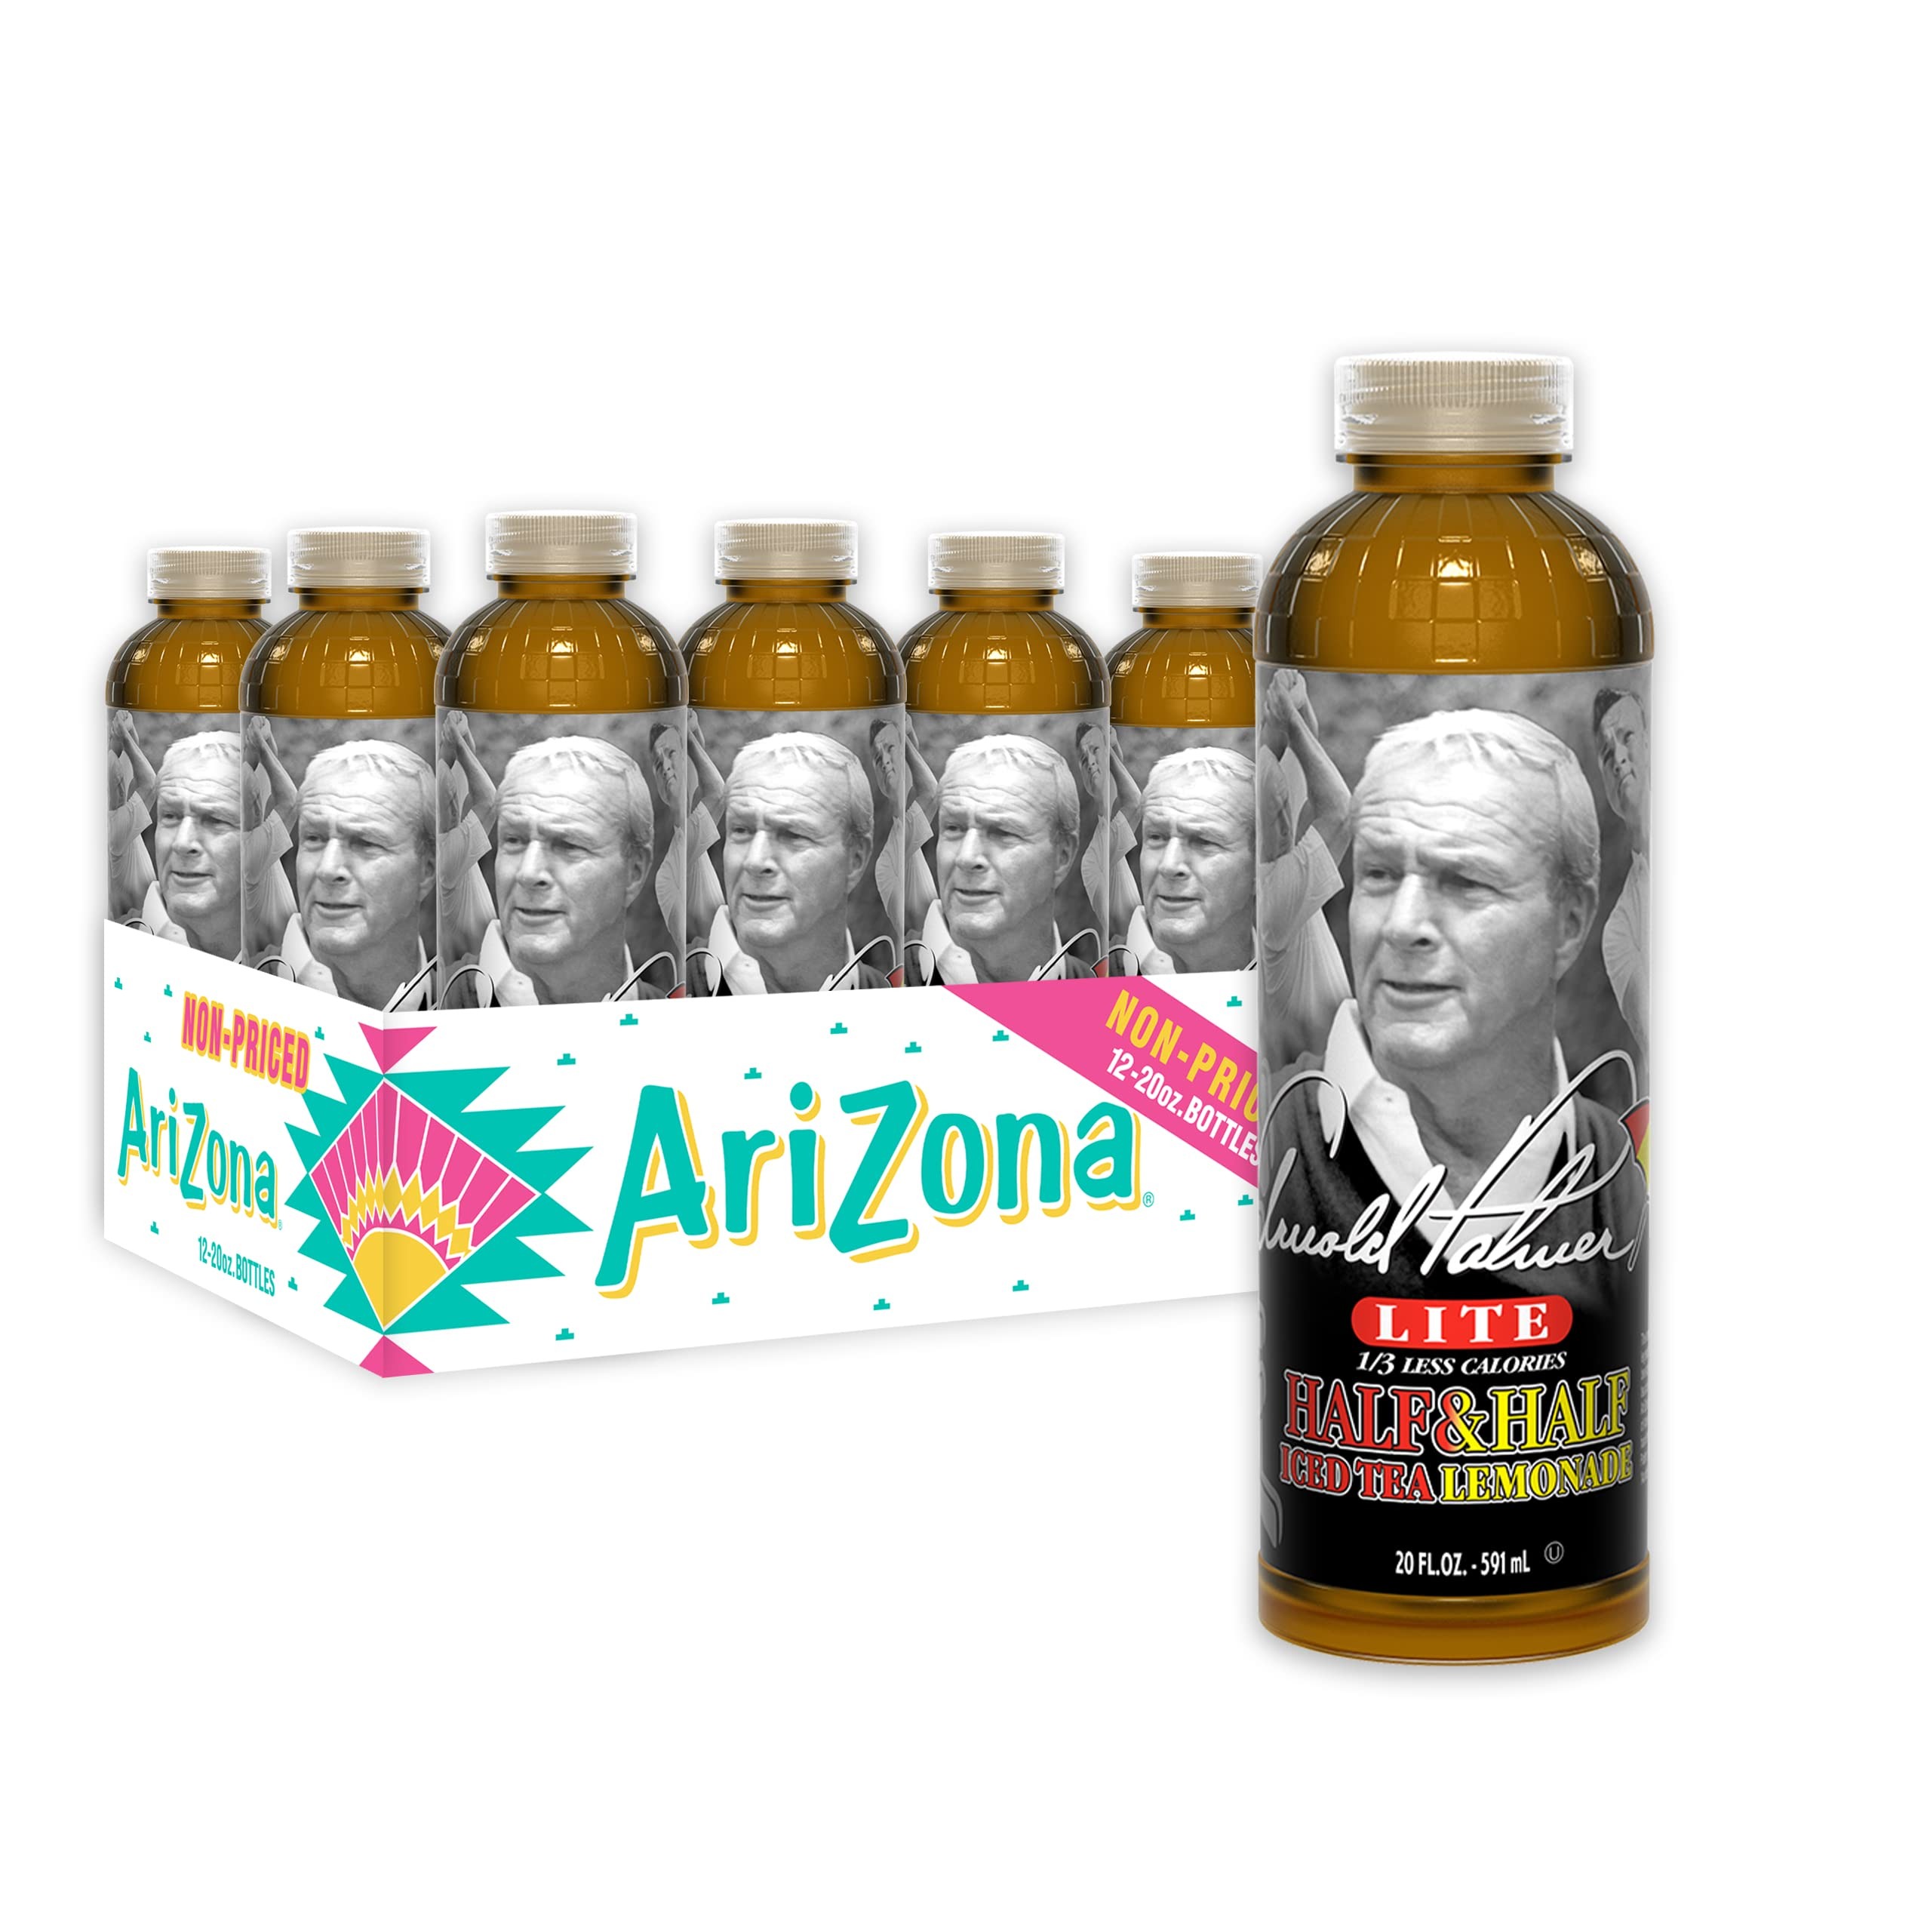
Item Name: AriZona Arnold Palmer Half and Half, 20 Fl Oz (Pack of 12)
Bullet Point 1: REAL BREWED TEA: AriZona Arnold Palmer Half and Half Lite is made using our legendary combination of premium black tea and lemonade. Made with real juice and natural flavors.
Bullet Point 2: WHO'S THIRSTY?: Arnold Palmer is Half iced tea and half lemonade. Whether you're drinking straight from the bottle or a tall glass with ice, at home, school, or work, treat yourself with this thirst quenching beverage that's simply delicious.
Bullet Point 3: VITAMIN C: This product is rich with Vitamin C. It's a great tasting drink that can be enjoyed at any age.
Bullet Point 4: 100% NATURAL: This AriZona Iced Tea product is free from artificial flavors, coloring and preservatives.
Bullet Point 5: BULK 12 PACK: Order your favorite flavor of AriZona iced tea with ease in a 12 pack case
Value: 240.0
Unit: Fl Oz

Price: 8.09